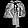
Label: Bag